Lewis Pelly

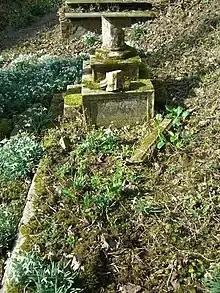
A dilapidated kerb surround style grave with a tablet and a fallen cross headstone.

In 1878 Pelly returned to the United Kingdom. In 1885, by now a lieutenant general, he was elected as Conservative Member of Parliament for the newly created North Hackney constituency. In 1886 he attended the Annual General Meeting of the National Society for Women's Suffrage.